Military exercise

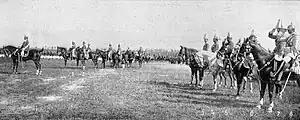
German pre-World War I military exercise "Herbstmanöver" in southern Germany, autumn 1909 (Emperor Wilhelm II second on the left)

Several different armed forces of the same nation training together are described as having a joint exercise. Those involving forces of multiple nations are described as having a combined exercise or coalition exercise. These are called a bilateral exercise if based on security agreements between two nations, or a multilateral exercise if the agreement is between multiple nations.